Lithuanian Riflemen's Union

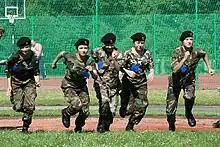
Training exercises of young riflemen

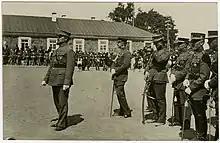
Antanas Žmuidzinavičius leads riflemen celebrations in 1930

After Lithuania re-established independence in 1990, the organization was restored but it has not regained its former popularity or influence. Current membership of the Lithuanian Riflemen's Union is 14,000 (in the interwar period it was 62,000). Half of the members are Young Riflemen (11–18 years old), 40% are Combat Riflemen (18 years old until death) and the remaining are Non-combat Riflemen.